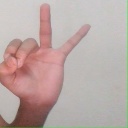
अक्षर: ण